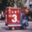
Label: truck